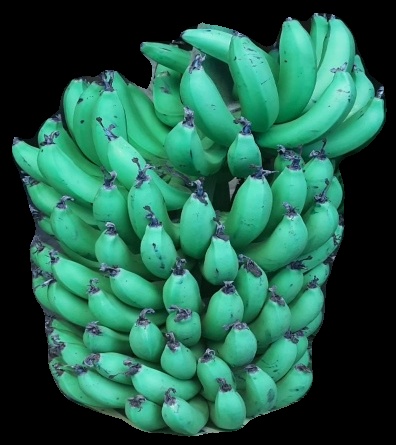
Variety: pachbale
Grade: grade1